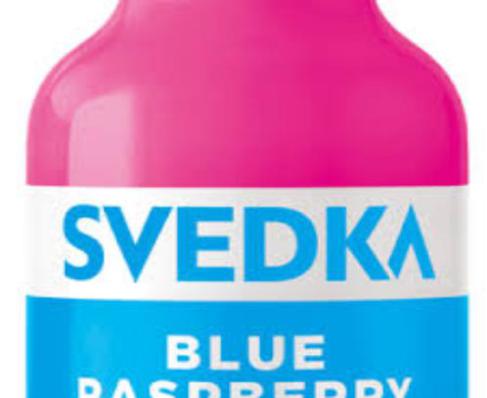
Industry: Food